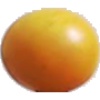
Label: Cherry Wax Yellow 1